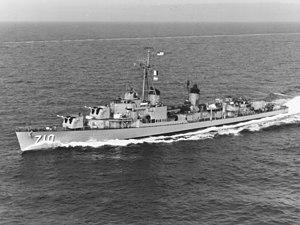
La classe Gearing est un groupe de 98 destroyers construits pour l'United States Navy pendant et peu de temps après la Seconde Guerre mondiale. Il s'agit en fait d'une variante de la classe Allen M. Sumner, le pont ayant été allongé de 4,3 mètres, permettant ainsi d'allouer plus d'espace de stockage pour le combustible, donnant ainsi aux navires une plus large autonomie que ceux de classe Sumner.